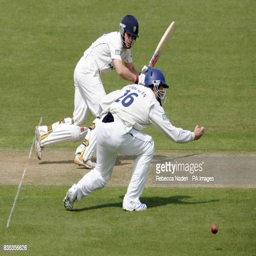
person hits out during the match